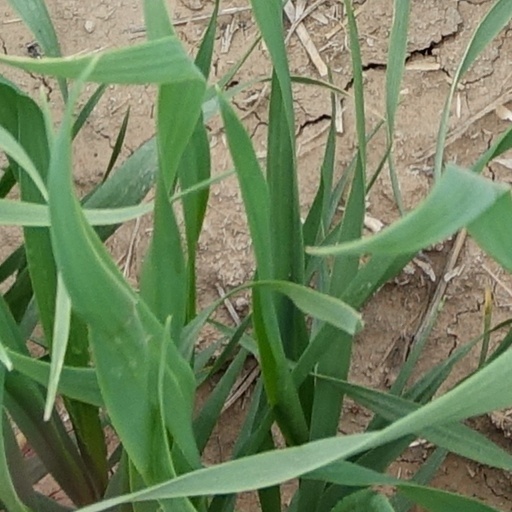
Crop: wheat